Mark Roberts (actor)

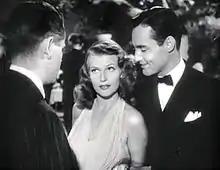
Mark Roberts (far right) with Rita Hayworth in a trailer for "Gilda" (1946)

Soon after Roberts graduated from college, a screen test at Columbia Pictures led to a long-term contract for him.